Isle of Sheppey

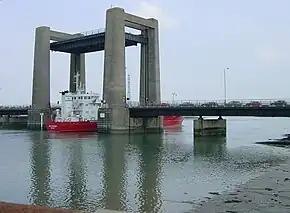
The Kingsferry Bridge, which lifts both road and rail, here letting a ship go through

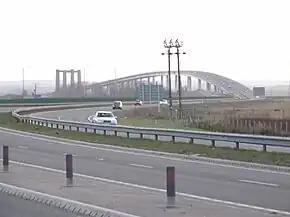
The Sheppey Crossing with the towers of the Kingsferry Bridge at left, seen from the island

The Kingsferry Bridge was first built in 1860, thus eliminating the need for ferries. Over time, there have been four bridges built over the Swale at this point. All bridges had to allow sufficient clearance for shipping heading to the commercial docks at Ridham.